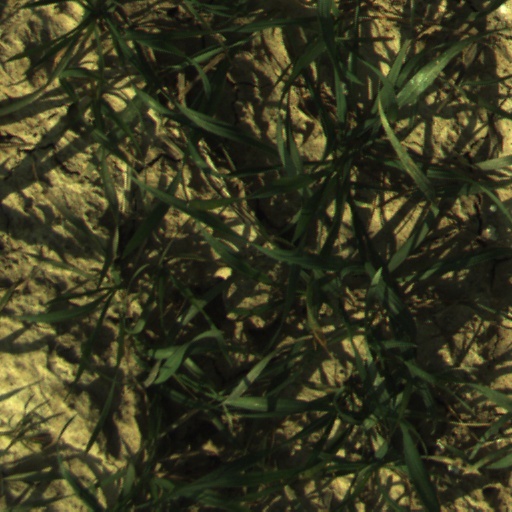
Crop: wheat